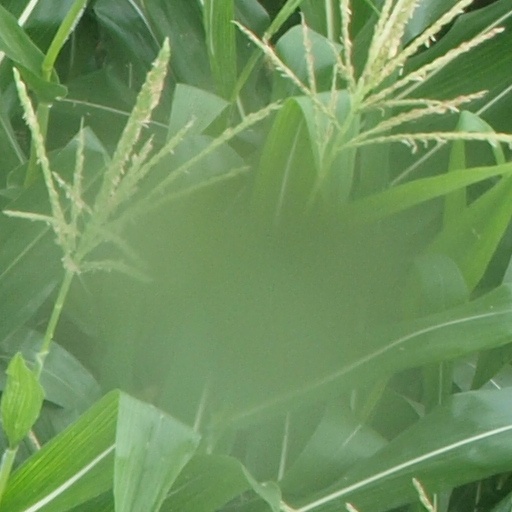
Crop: maize; corn